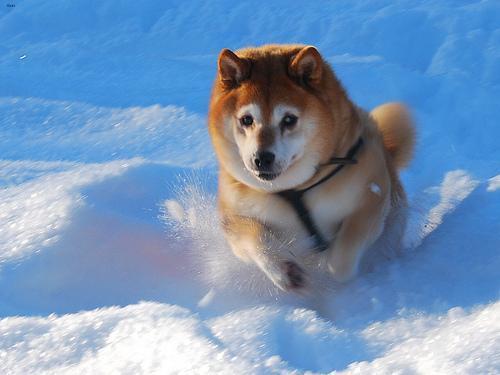
shiba inu